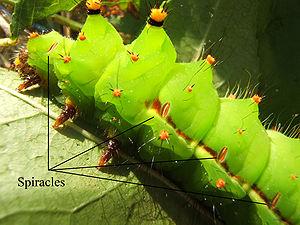
Les naturalistes qui étudient les arthropodes utilisent le mot spiracle pour désigner des trous de forme arrondie ou plus complexe, bilatéralement présents sur les côtés de l'abdomen de certains arthropodes.
L'appareil respiratoire des insectes est l'ensemble d'organes qui permettent les échanges de gaz respiratoires entre ces animaux et leur environnement. Les insectes sont des arthropodes essentiellement terrestres, dotés d'un système respiratoire spécialisé, adapté à la respiration aérienne. À l'opposé du système circulatoire des animaux couplé avec leur système respiratoire, ce dernier est distinct chez les insectes. Il est constitué d'un réseau ouvert très ramifié de voies respiratoires qui assurent le transfert des gaz métaboliques et débouchent extérieurement au niveau des stigmates à ouverture variable, appelés spiracles.
En anatomie, la trachée est un conduit constitué de tissu fibreux et cartilagineux reliant le larynx en haut aux bronches principales gauche et droite en bas. Appartenant à l'appareil respiratoire, elle permet de conduire l'air entre ces structures.
Un stigmate est, en zoologie, une ouverture à la surface du corps de certains animaux débouchant généralement sur le système respiratoire. On trouve des stigmates chez les arthropodes et chez certains vertébrés.